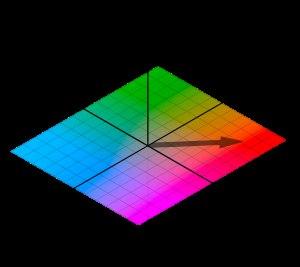
L'espace chromatique L*a*b* CIE 1976, généralement nommé CIELAB, est un espace de couleur particulièrement utilisé pour la caractérisation des couleurs de surface. Trois grandeurs caractérisent les couleurs ː la clarté L* dérive de la luminance de la surface ; les deux paramètres a* et b* expriment l'écart de la couleur par rapport à celle d'une surface grise de même clarté. L'existence d'une surface grise, non colorée, achromatique, implique d'indiquer explicitement la composition de la lumière qui éclaire la surface colorée. Cet illuminant est souvent la lumière du jour normalisée D65.